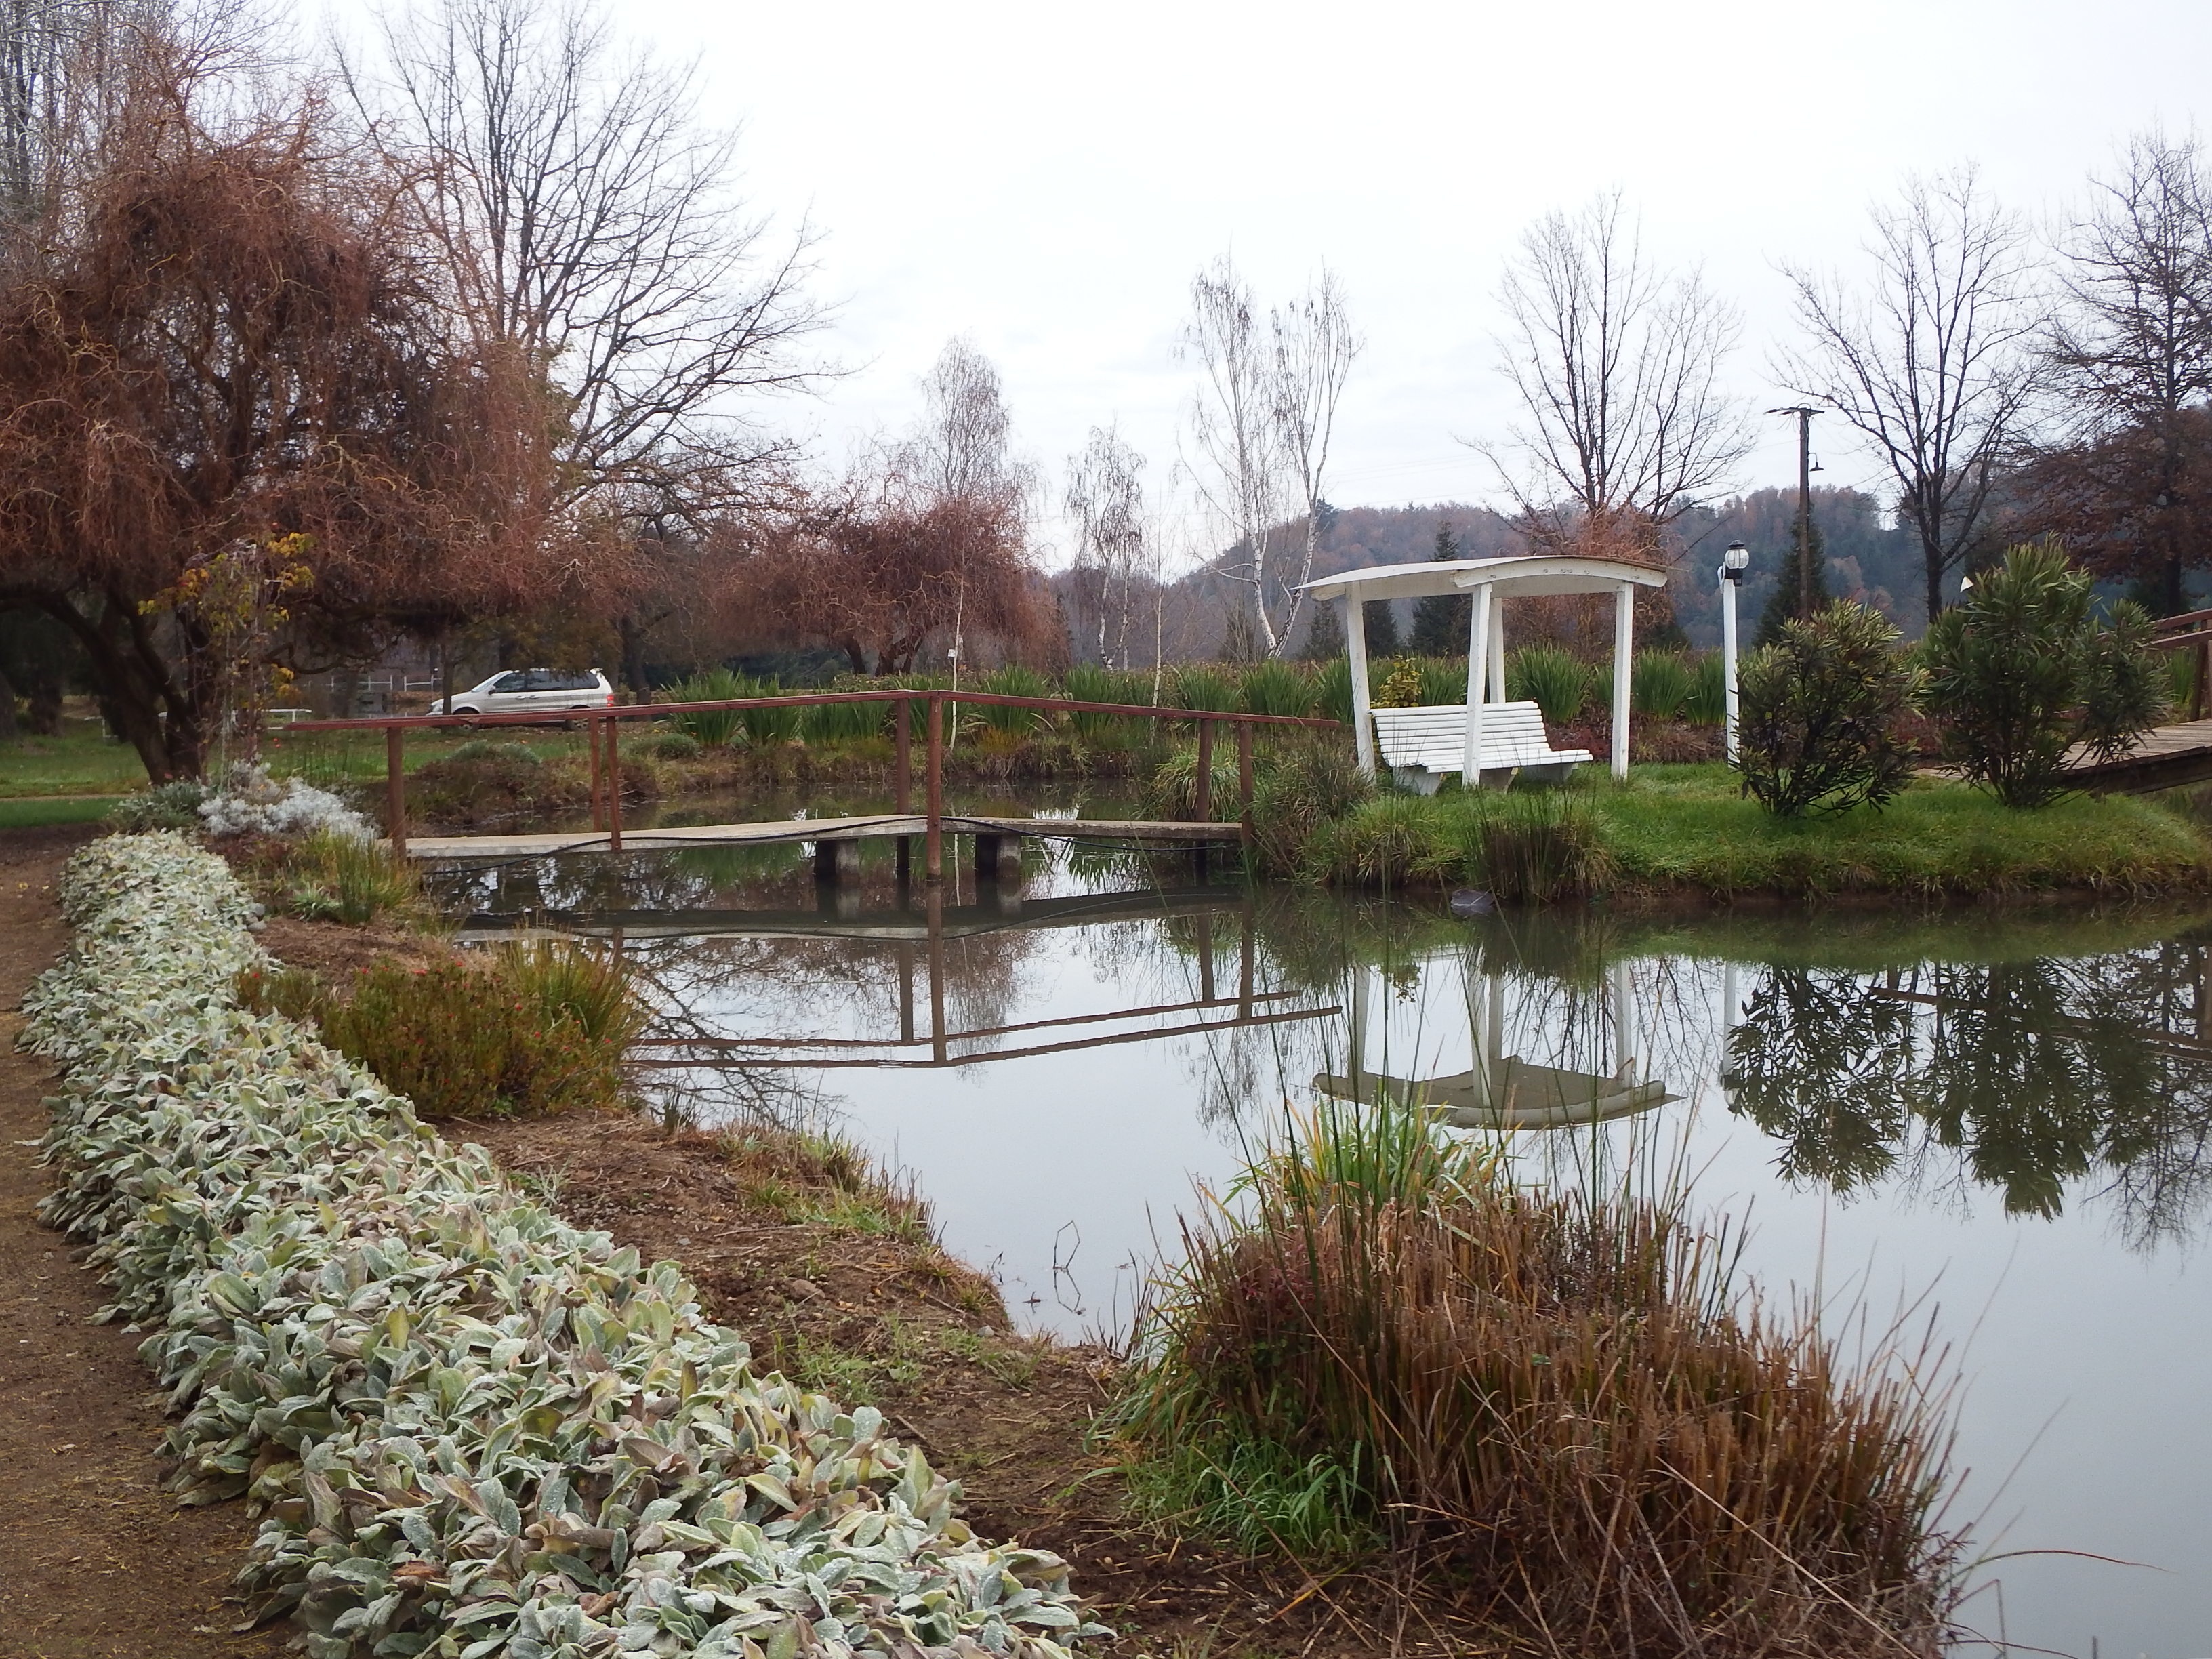
pond, backyard, property, garden, waterway, yard, fish pond